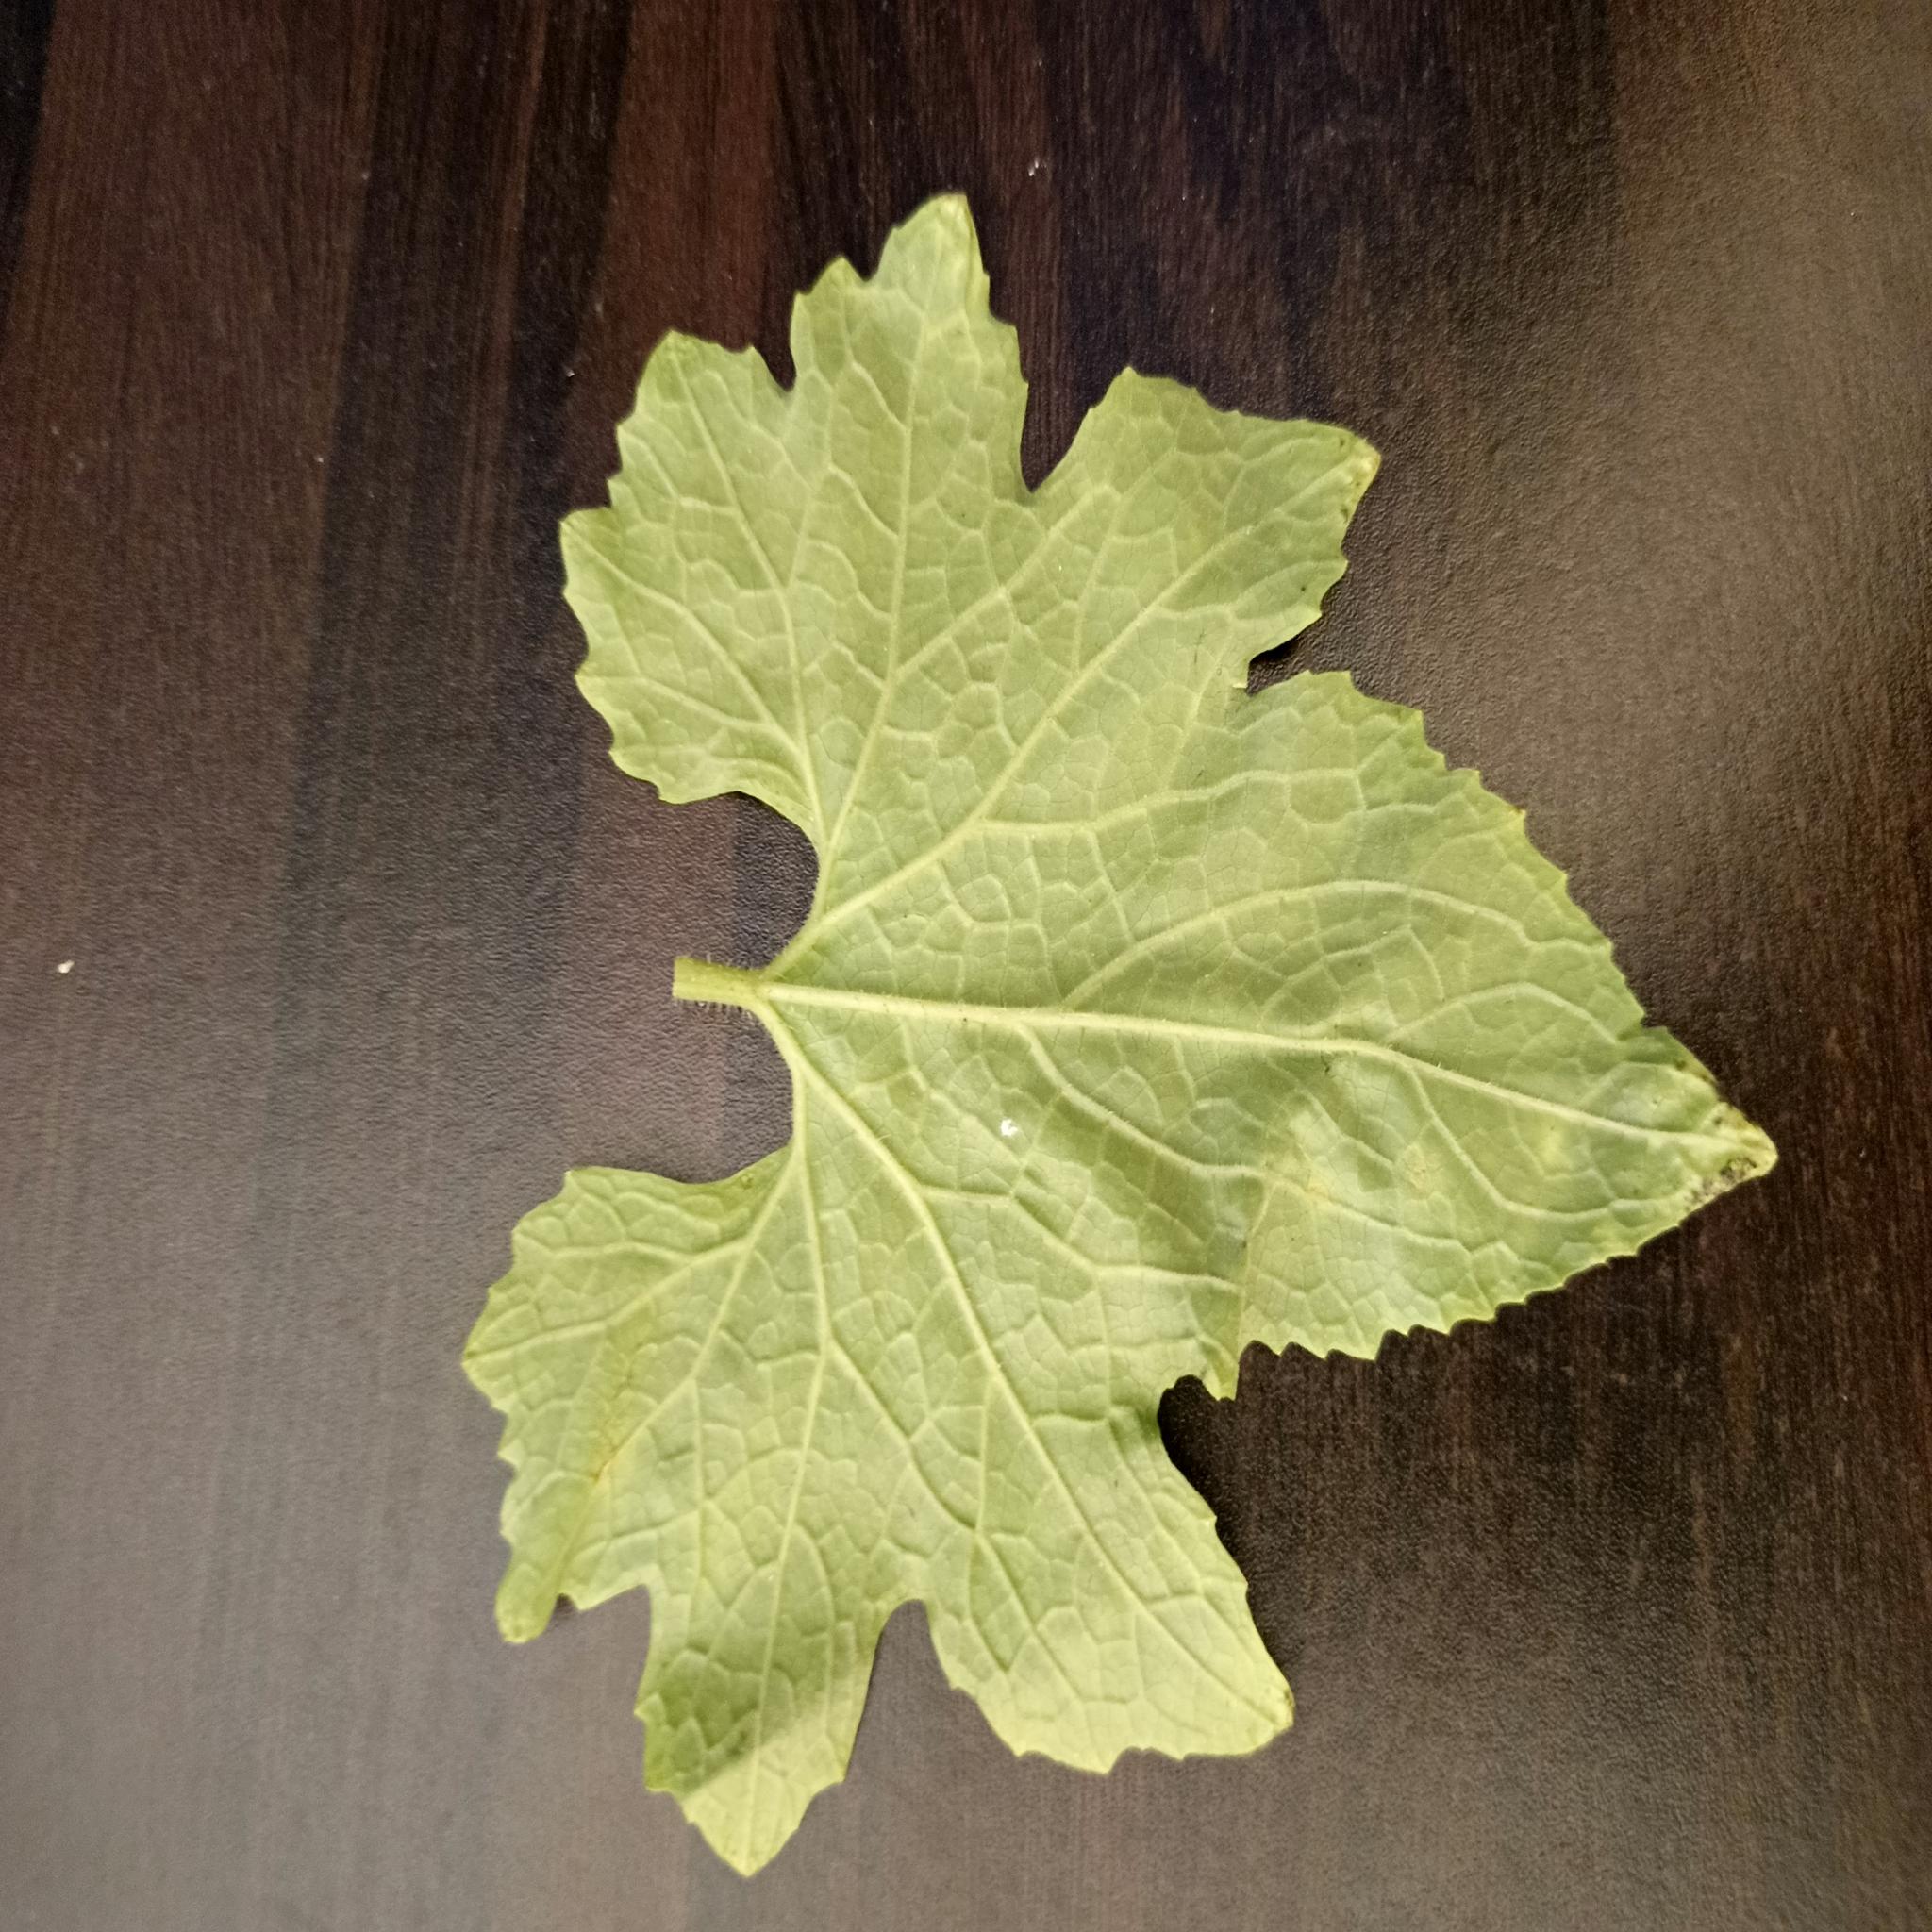
Label: Leaf curl